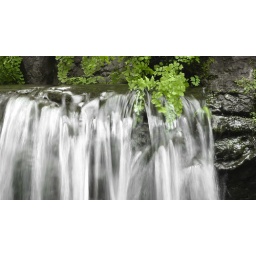
Little water fall in the green house